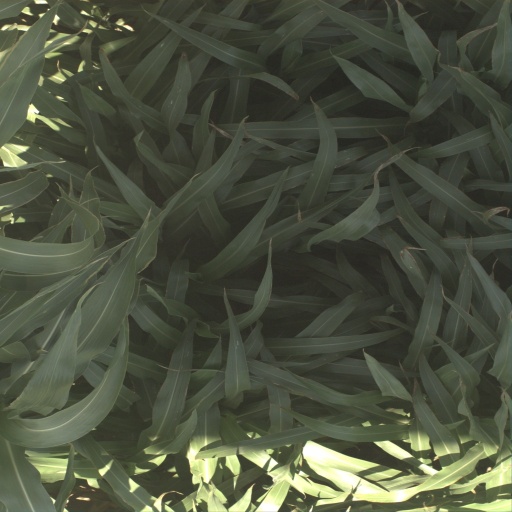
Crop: sorghum